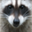
Label: raccoon